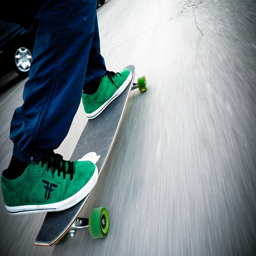
A skateboard guided by a pair of feet.
Skateboarder tennis shoes on skateboard moving down road.
A skateboarder riding his skateboard down a road.
Man with green colored shoes skateboarding down the street.
A person wearing green sneakers is riding on a skateboard.